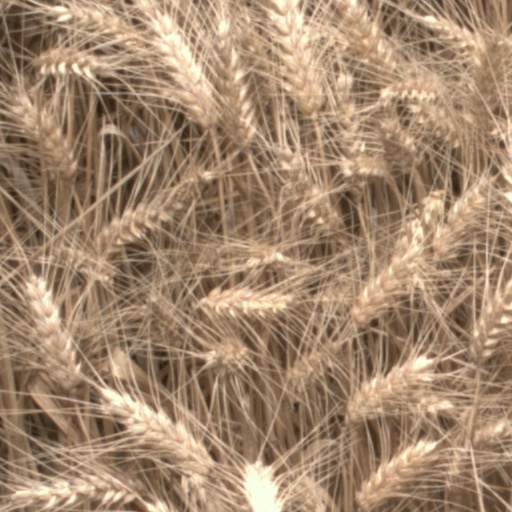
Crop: wheat